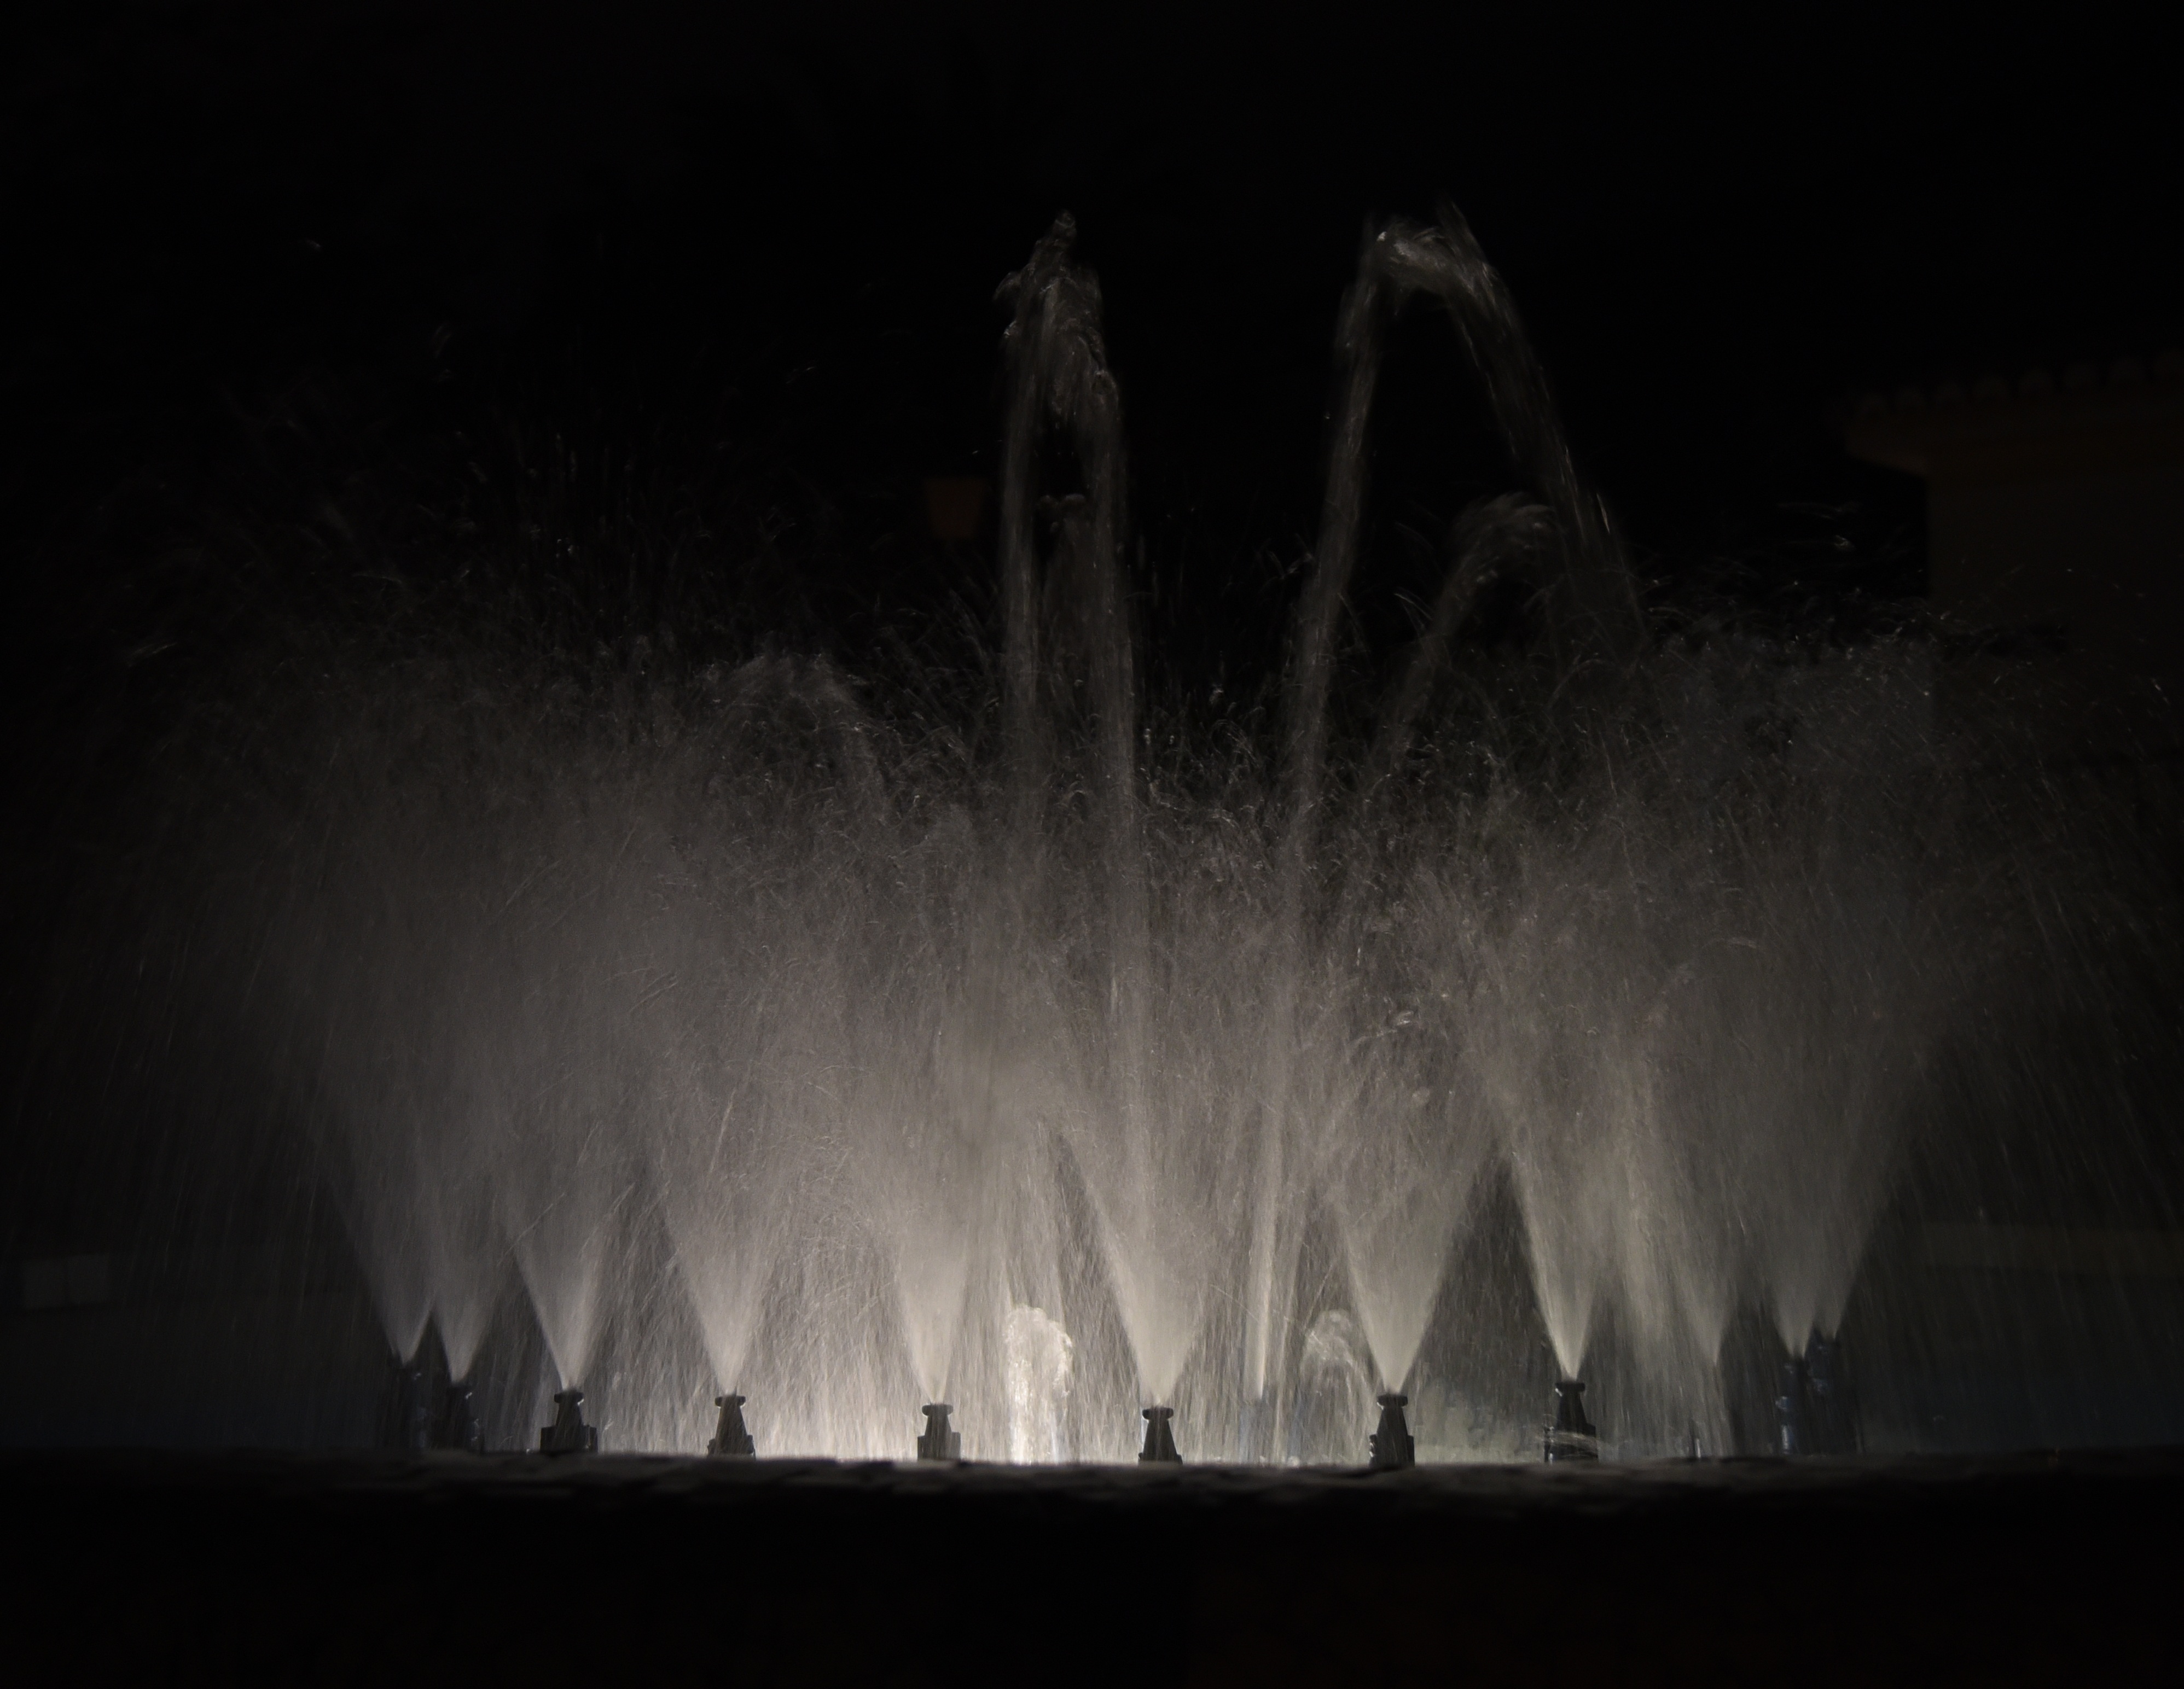
light, architecture, night, city, dark, ice, darkness, black, lighting, lights, spain, focus, source, water feature, black background